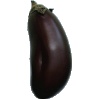
Label: Eggplant 1